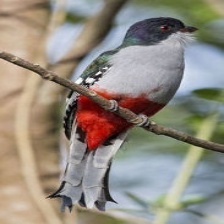
Species: CUBAN TROGON
Scientific name: PRIOTELUS TEMNURUS